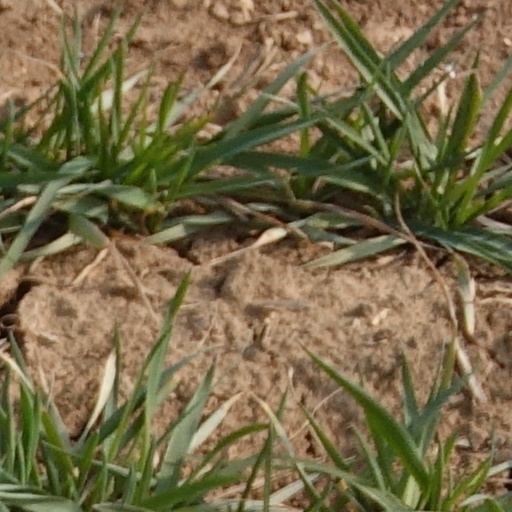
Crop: wheat